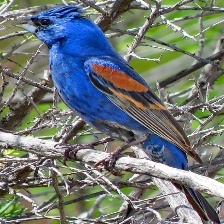
Species: BLUE GROSBEAK
Scientific name: PASSERINA CAERULEA